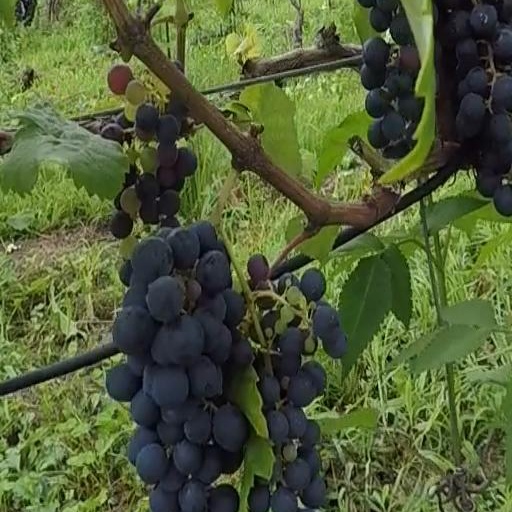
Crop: grape